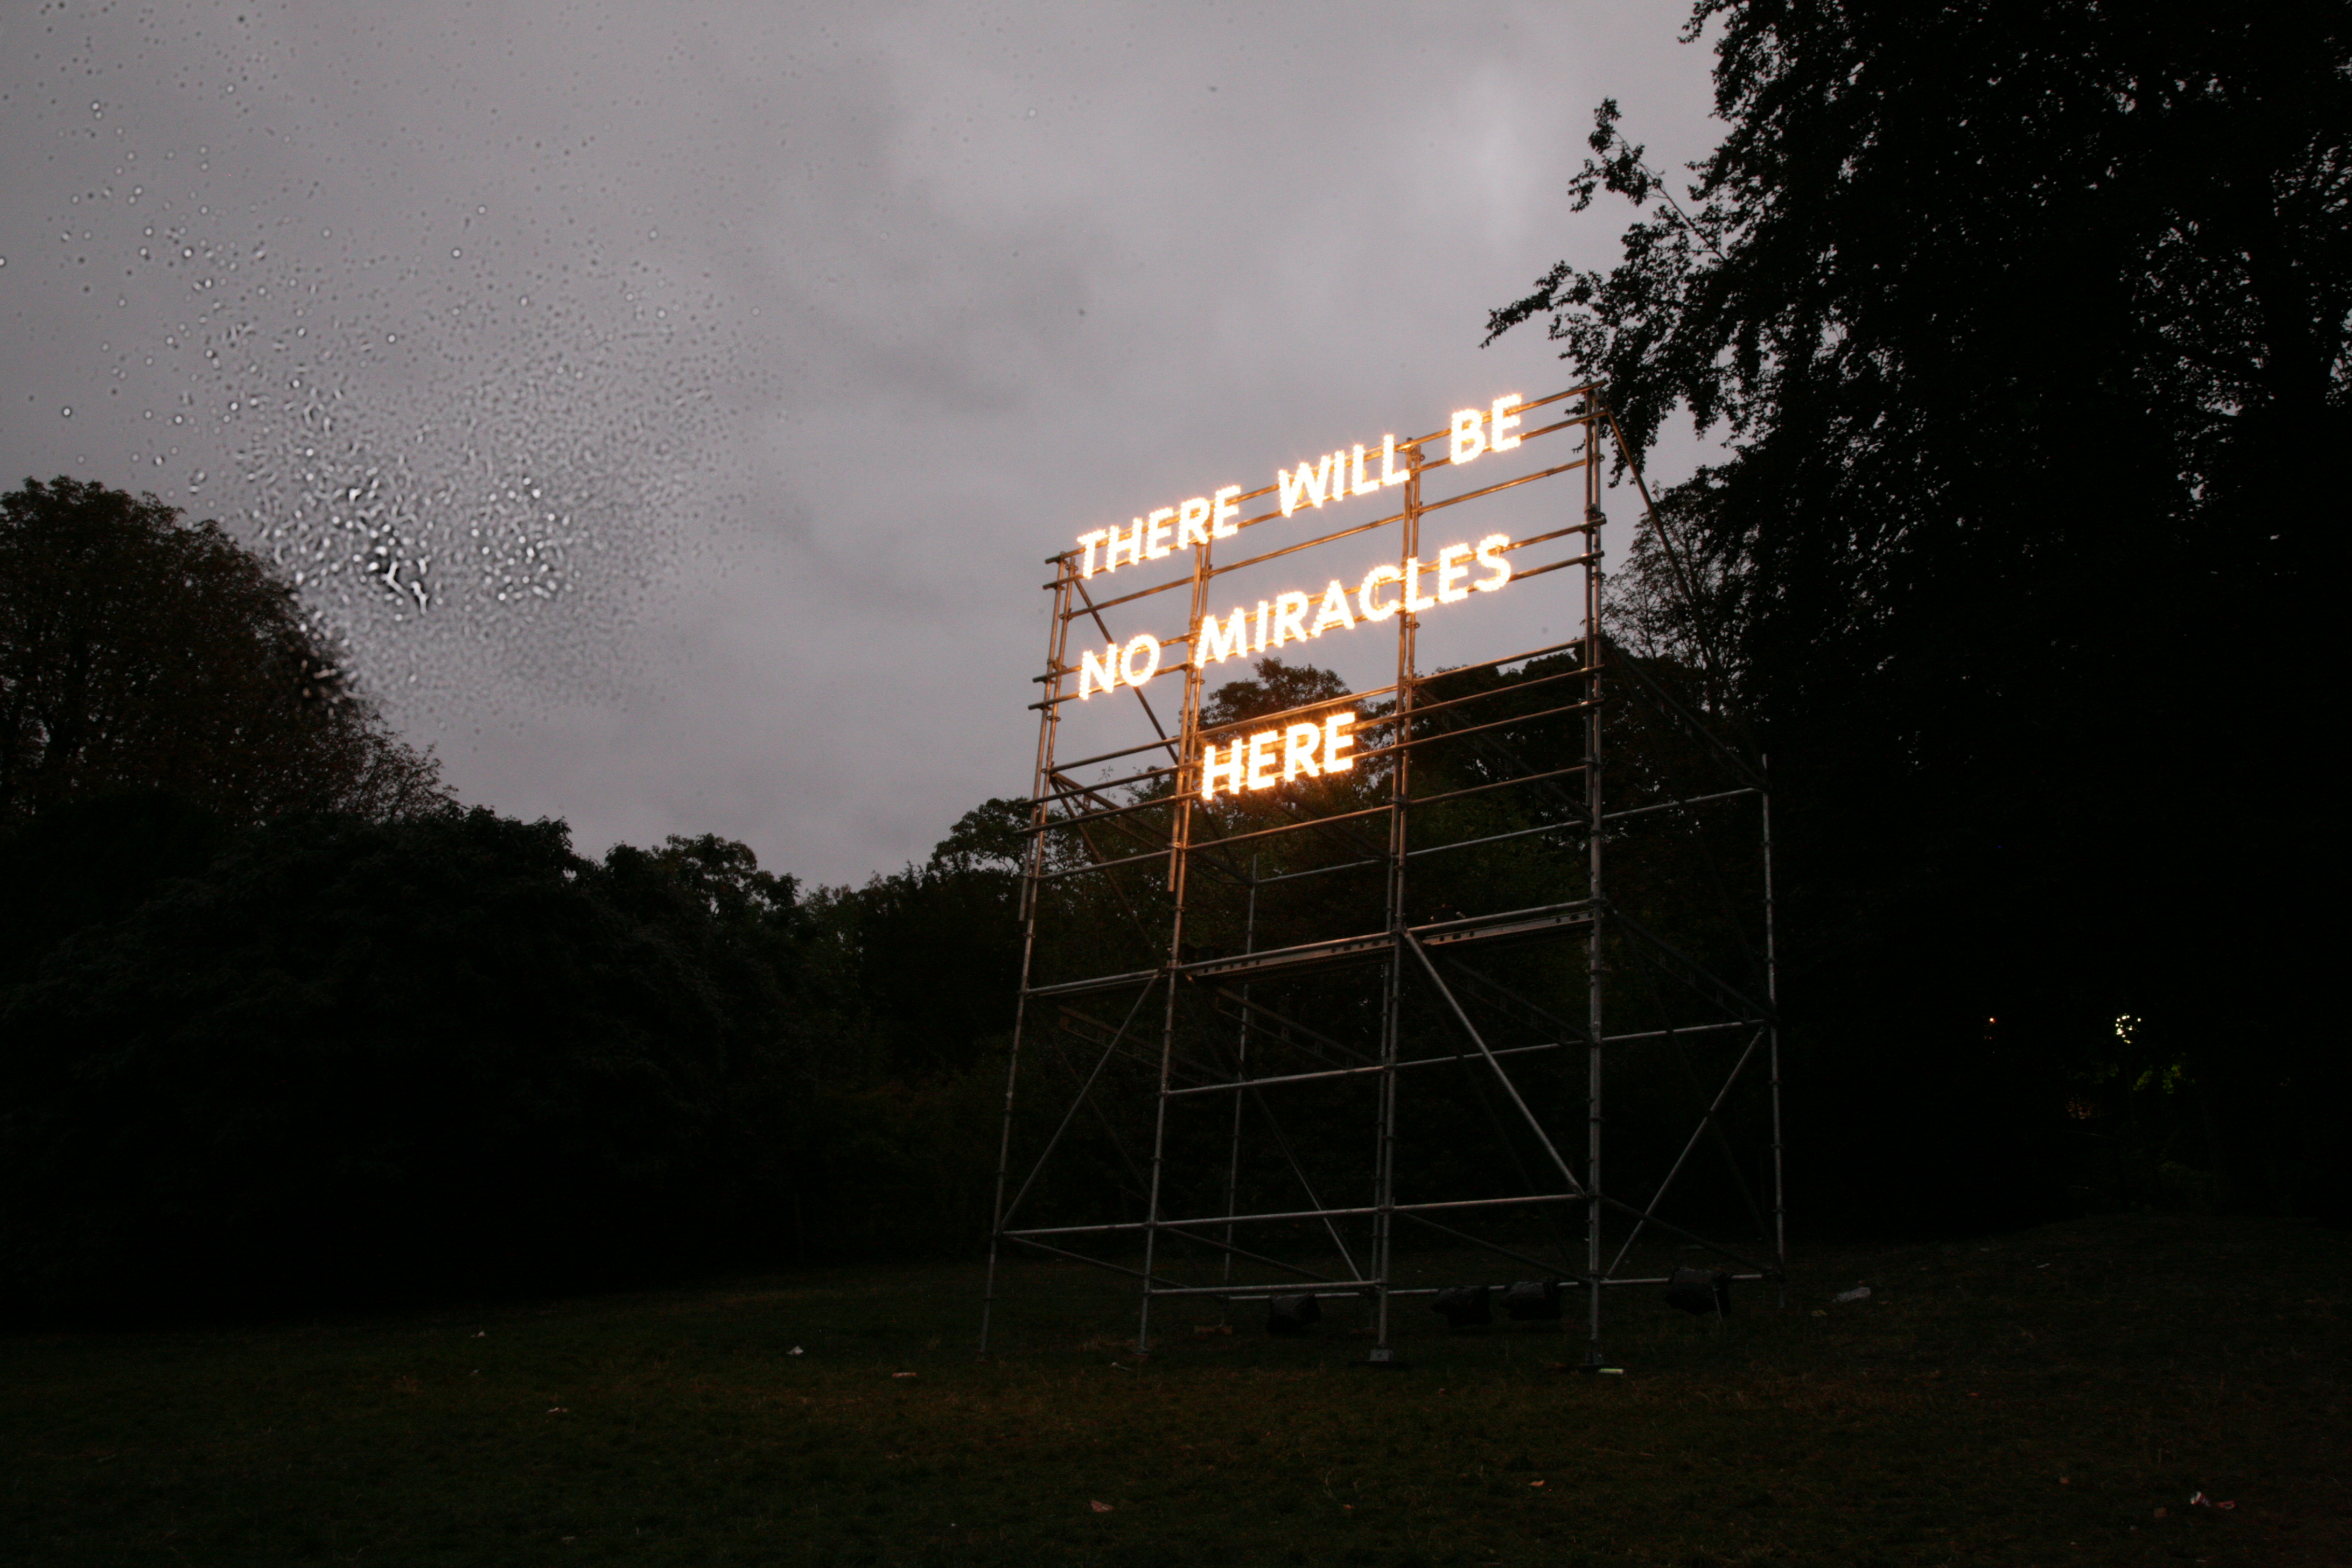
light, cloud, sky, sunset, night, sunlight, morning, paris, france, evening, reflection, park, darkness, garden, lighting, art, parc, kunst, installation, parque, shape, parco, miracle, parigi, nuitblanche, parijs, whitenight, pary, butteschaumont, nathancoley